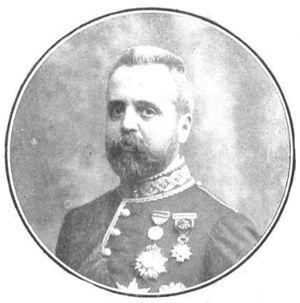
José Sánchez Guerra y Martinez est un homme d'État espagnol. Il devint Président du Conseil des Ministres en 1922.